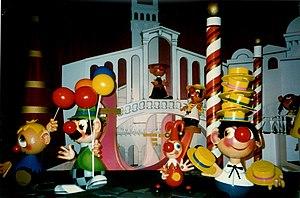
EftelingCarnavalItalie
Carnaval Festival est un parcours scénique du parc d'attractions néerlandais Efteling. Conçue par l’auteur de films d’animation Joop Geesink - aussi connu en tant que créateur de Loeki le lion - l’attraction ouvre en 1984 peu après le décès de son père spirituel.